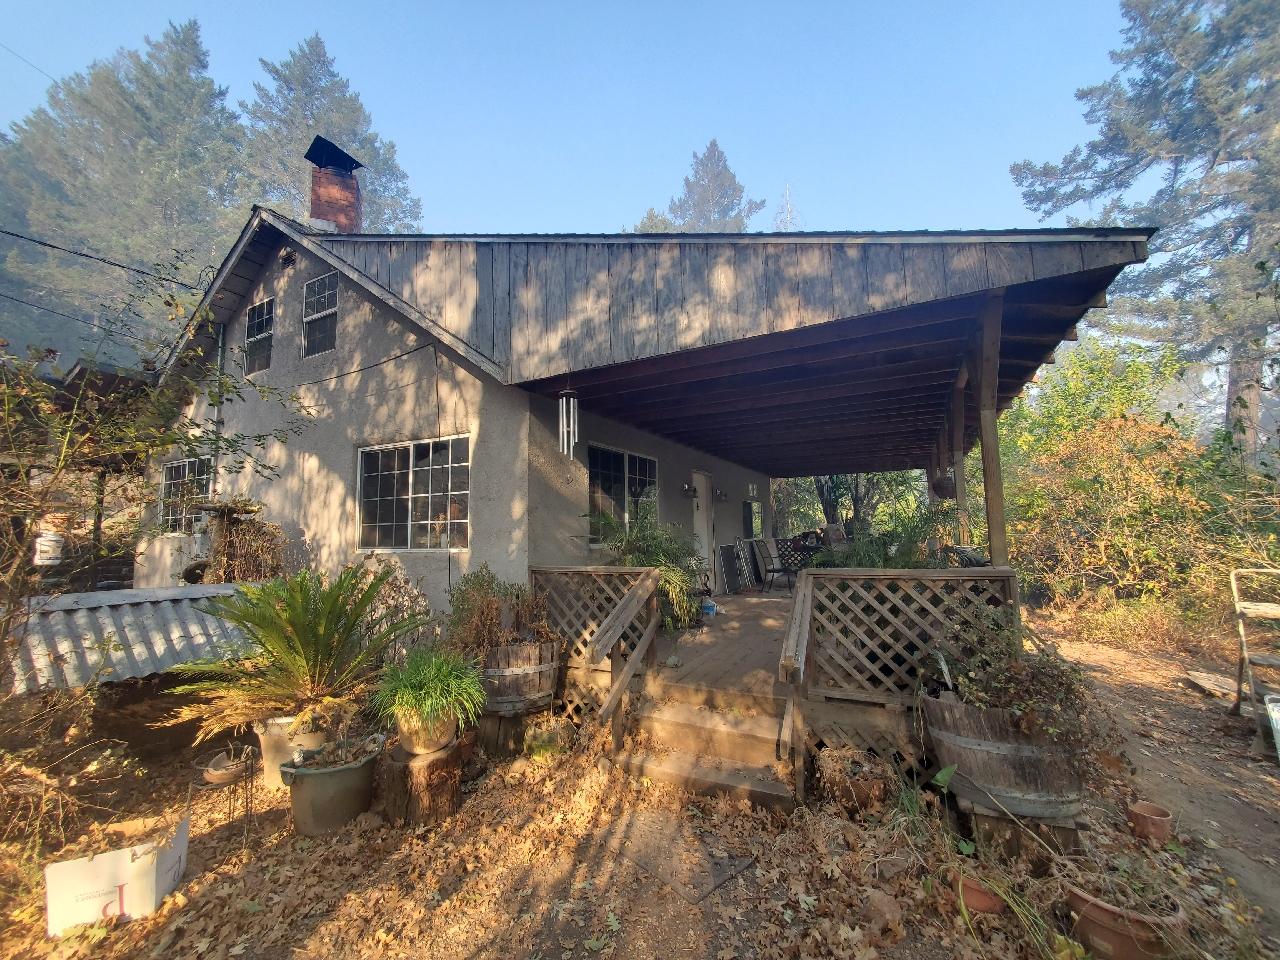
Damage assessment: no_damage